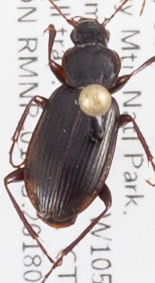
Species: Calathus advena
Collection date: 2018-07-09
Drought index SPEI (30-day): -0.71
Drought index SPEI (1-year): -1.01
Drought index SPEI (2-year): -0.71